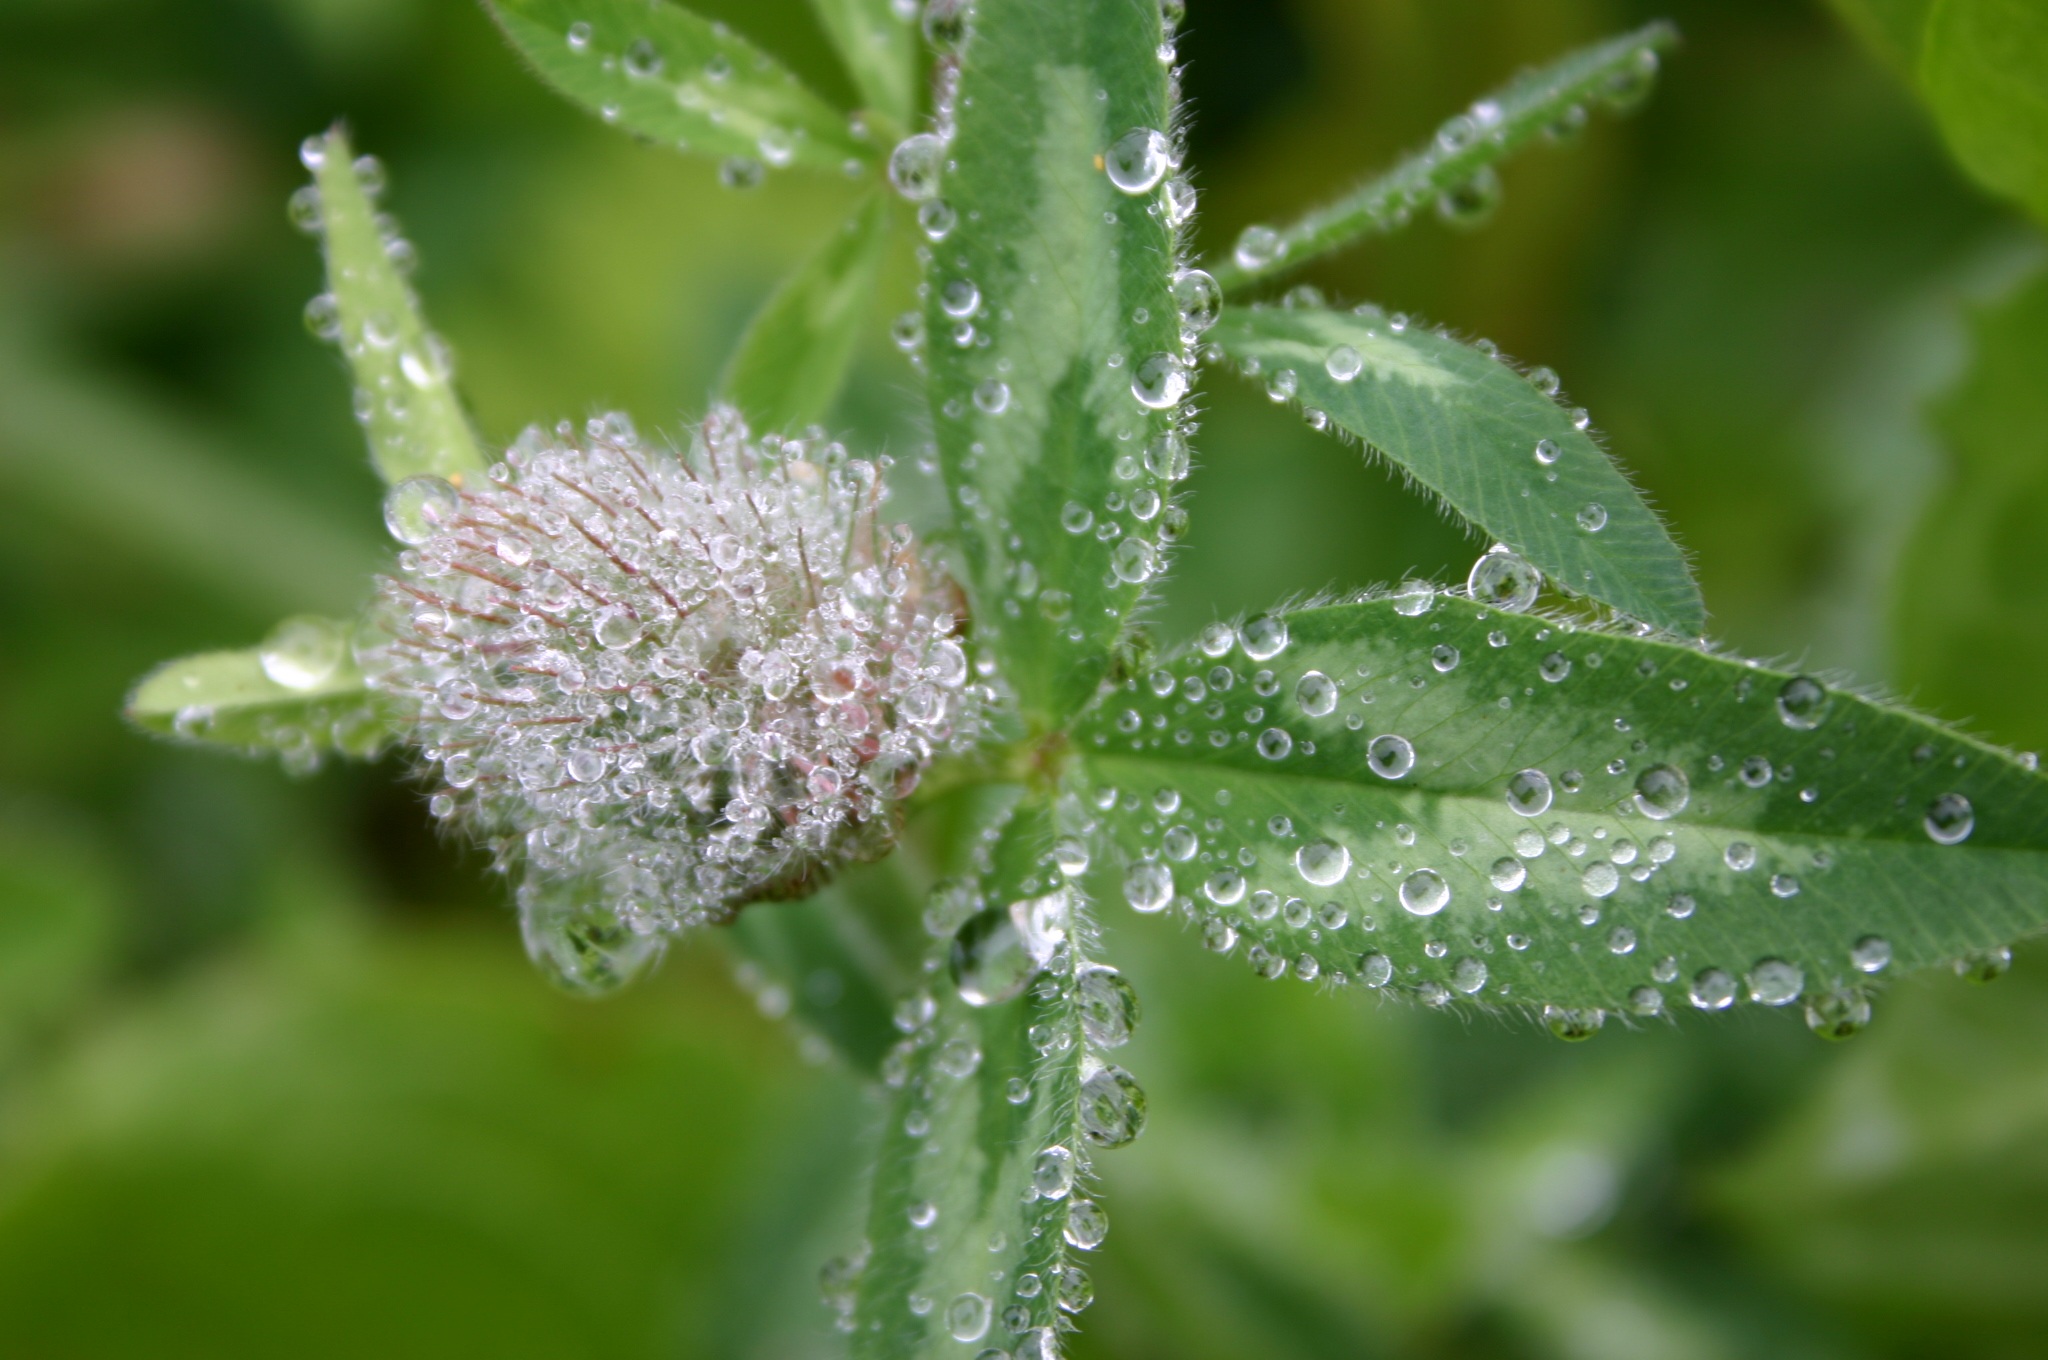
water, nature, grass, branch, blossom, drop, dew, plant, leaf, flower, bloom, raindrop, frost, wet, green, macro, botany, flora, wild flower, drip, wildflower, close up, wild plant, pointed flower, dewdrop, droplets, shrub, drop of water, moisture, morgentau, klee, macro photography, beaded, fodder plant, flowering plant, red clover, shamrocks, clover flower, lucky clover, annual plant, plant stem